Two in a Big City

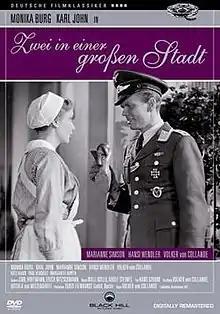

Two in a Big City is a 1942 German romantic comedy film directed by Volker von Collande and starring Claude Farell, Karl John and Marianne Simson. It was shot at the Johannisthal Studios in Berlin. The film's sets were designed by the art director Karl Böhm.